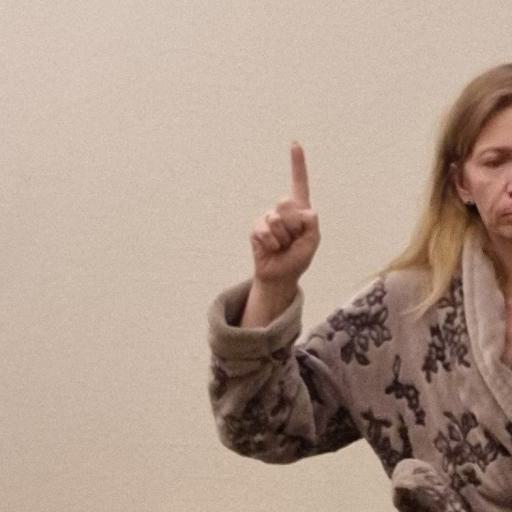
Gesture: one